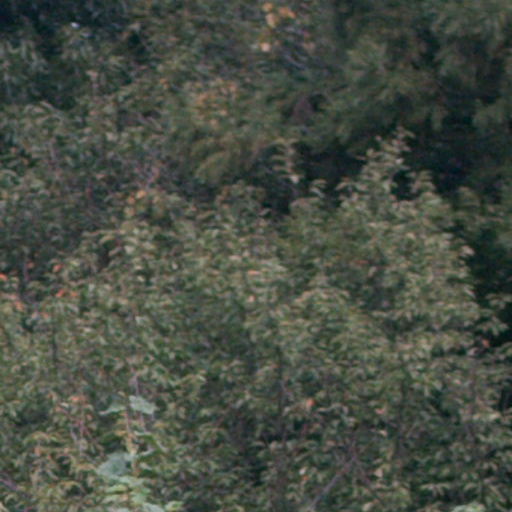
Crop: cassava